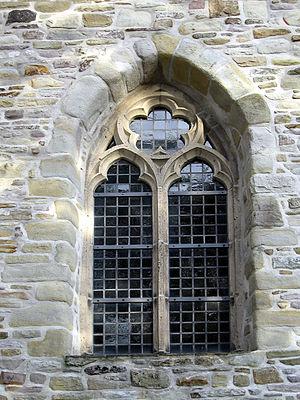
Un meneau est un élément structural vertical en pierre de taille, bois ou fer qui divise la baie d’une fenêtre ou d’une porte. L'objectif principal du meneau est d'être un soutien structurel à un arc ou linteau au-dessus de cette ouverture. Son objectif secondaire peut aussi d'être un cadre rigidifiant le vitrage de la fenêtre, il est alors associé à des éléments horizontaux de soutien appelés traverses.
Un œil en architecture désigne toute ouverture de peu d'étendue. Un œil-de-bœuf est une baie verticale de forme ovale ou circulaire, une des sortes d’« œil ». Cette ouverture peut être pratiquée sur une façade, une porte, un mur, une cloison, etc. Elle est généralement placée dans la partie supérieure de son support, le plus souvent dans les combles des bâtiments anciens. Lorsque l'œil-de-bœuf est établi au-dessus d'autres baies, il est parfois appelé oculus, le terme d'œil-de-bœuf étant surtout réservé aux jours pris à la partie supérieure d'un support vertical.